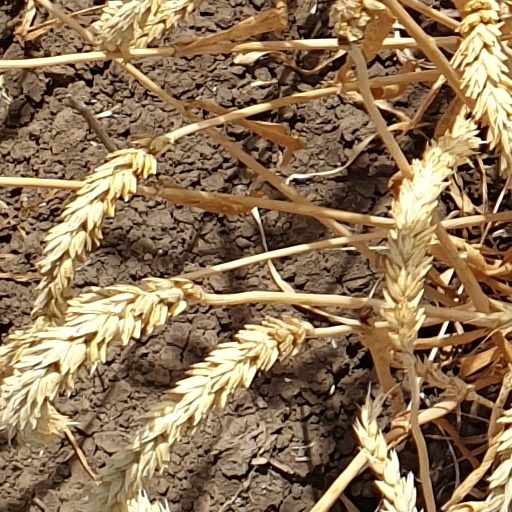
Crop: wheat